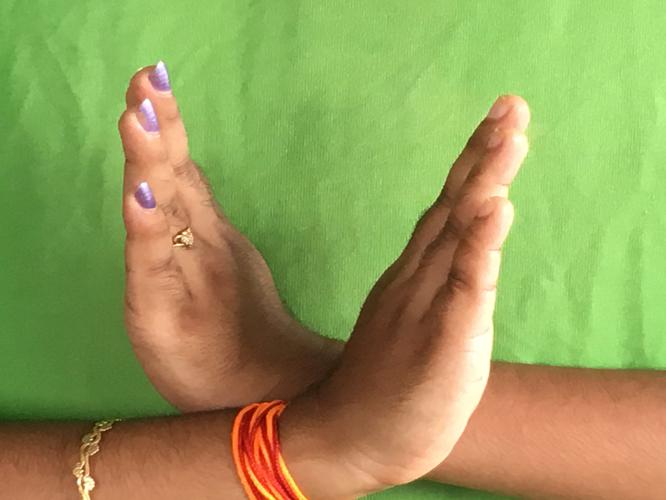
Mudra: Swastikam
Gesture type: double_hand